Lazer Beam

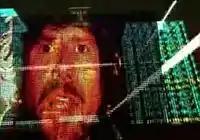
A screenshot from the Palumbo & Coch music video showing Gruff Rhys singing from an electronic billboard in front of a computer generated cityscape

The "Tron-inspired" Palumbo & Coch directed video starts with the camera rushing across a fluorescent blue sea, then a road towards "a cityscape which looks like something between downtown Tokyo and a graphic equalizer". Gruff Rhys appears on a floating electronic billboard singing the first verse and is joined by other members of the band playing along with the track.